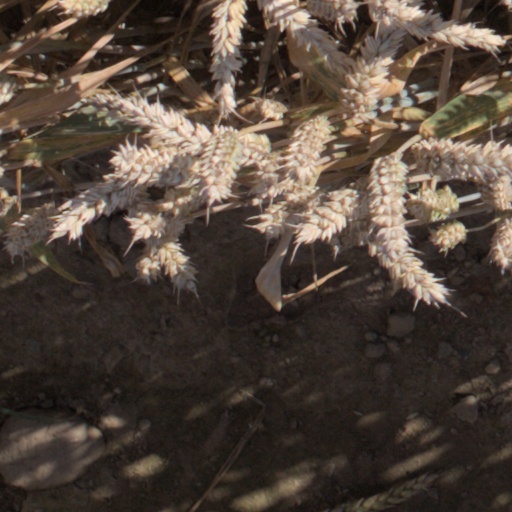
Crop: wheat